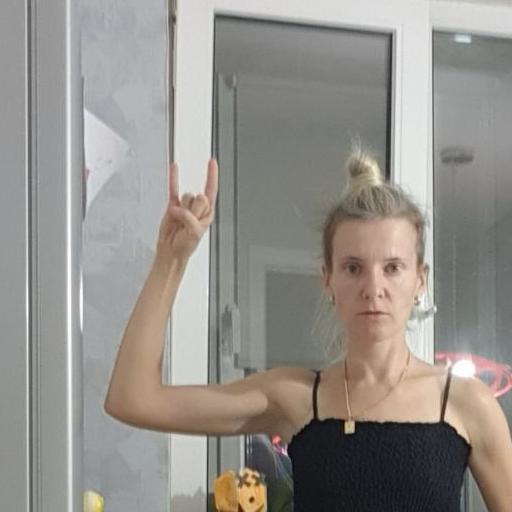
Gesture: rock